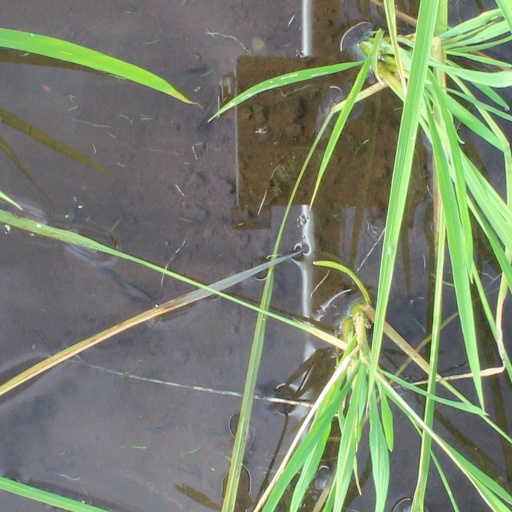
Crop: rice